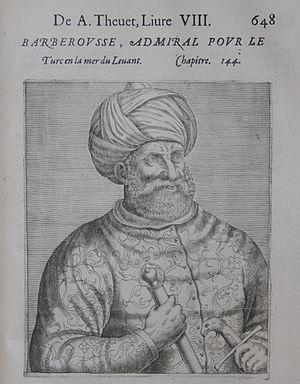
Barberousse, Pourtraits et Vies des Hommes Illustres, André Thévet, Paris 1584
L'Époque des Beylerbeys désigne les premières années de la régence d'Alger sous tutelle de la Sublime Porte. Le premier est Khayr ad-Din Barberousse nommé en 1518, mais la fonction est exercée par Hassan Agha par délégation. Le dernier beylerbey, Ochali, quitta la régence en 1572 et l'exerça par délégation jusqu'en 1577.
La turquisation, turcisation, turquification, ou turcification est un processus d'assimilation culturelle des populations non turques à la culture turque au contact des peuples turcs, originaires des monts Altaï, en Sibérie méridionale.